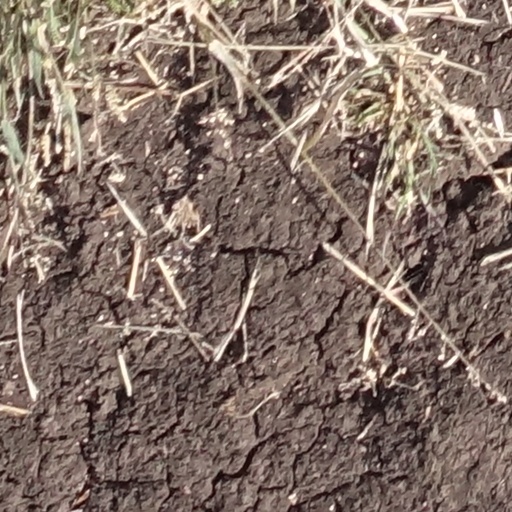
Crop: sorghum